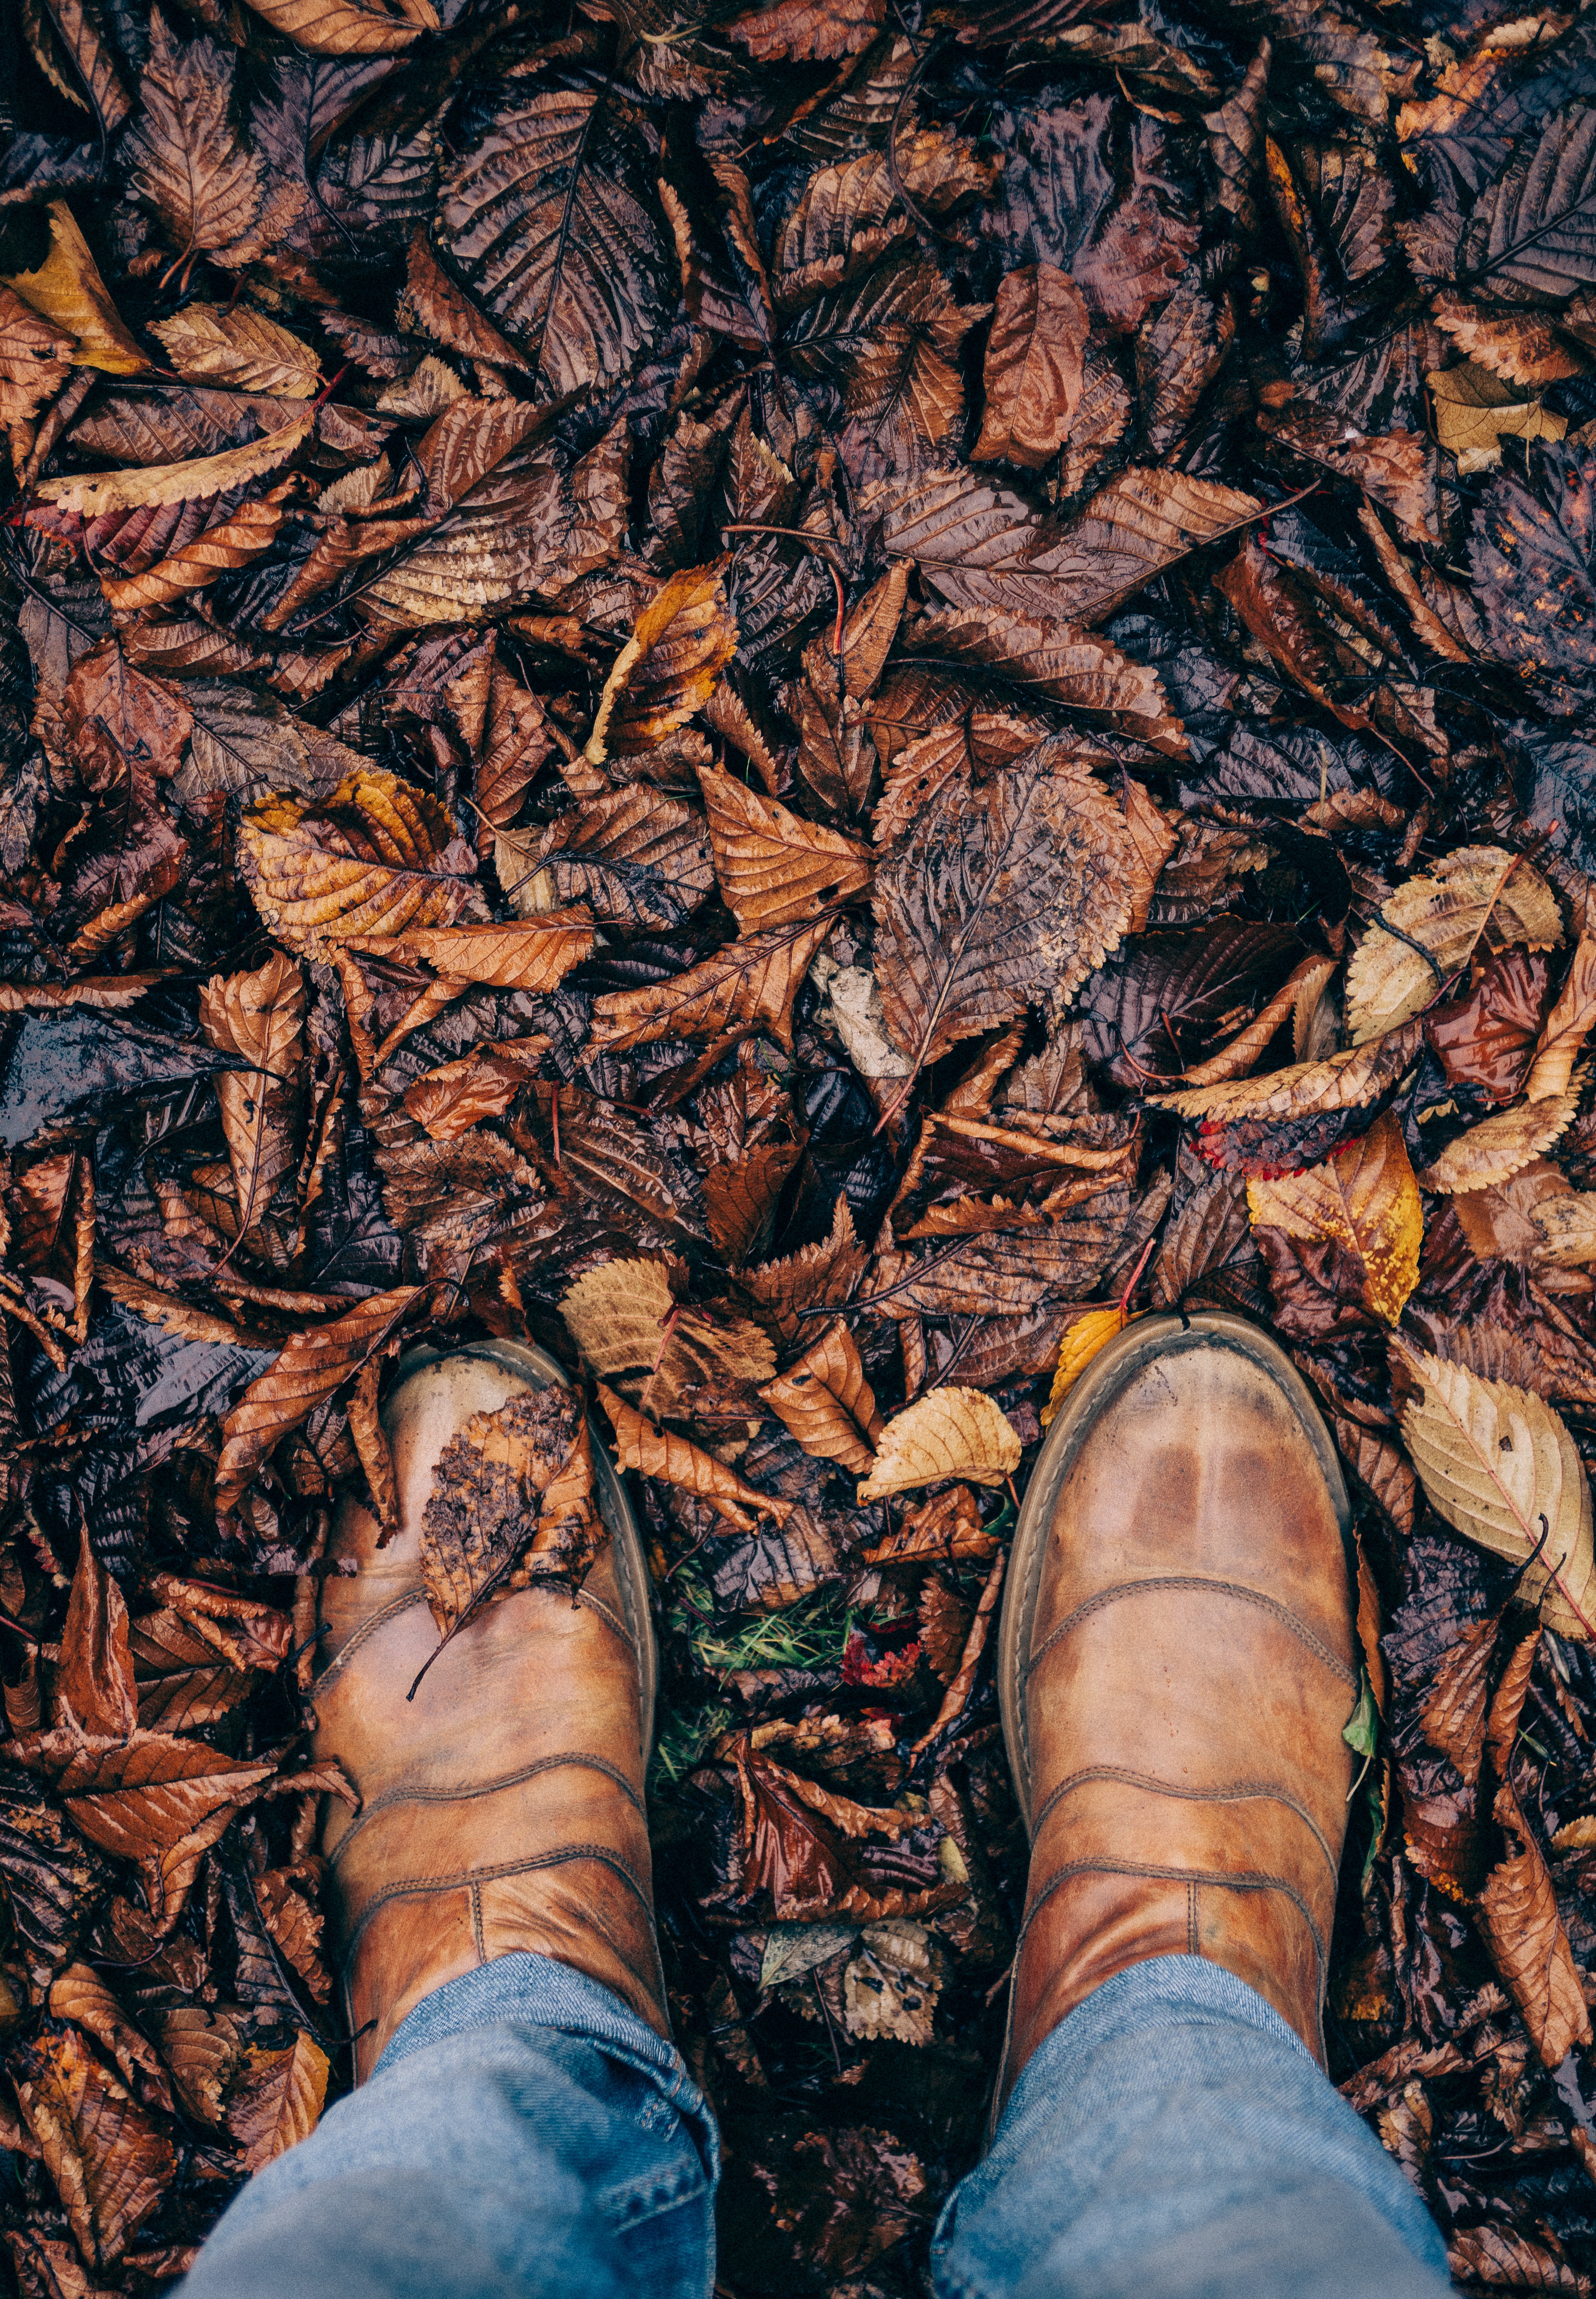
ground, leaf, fall, boot, pattern, autumn, looking down, design